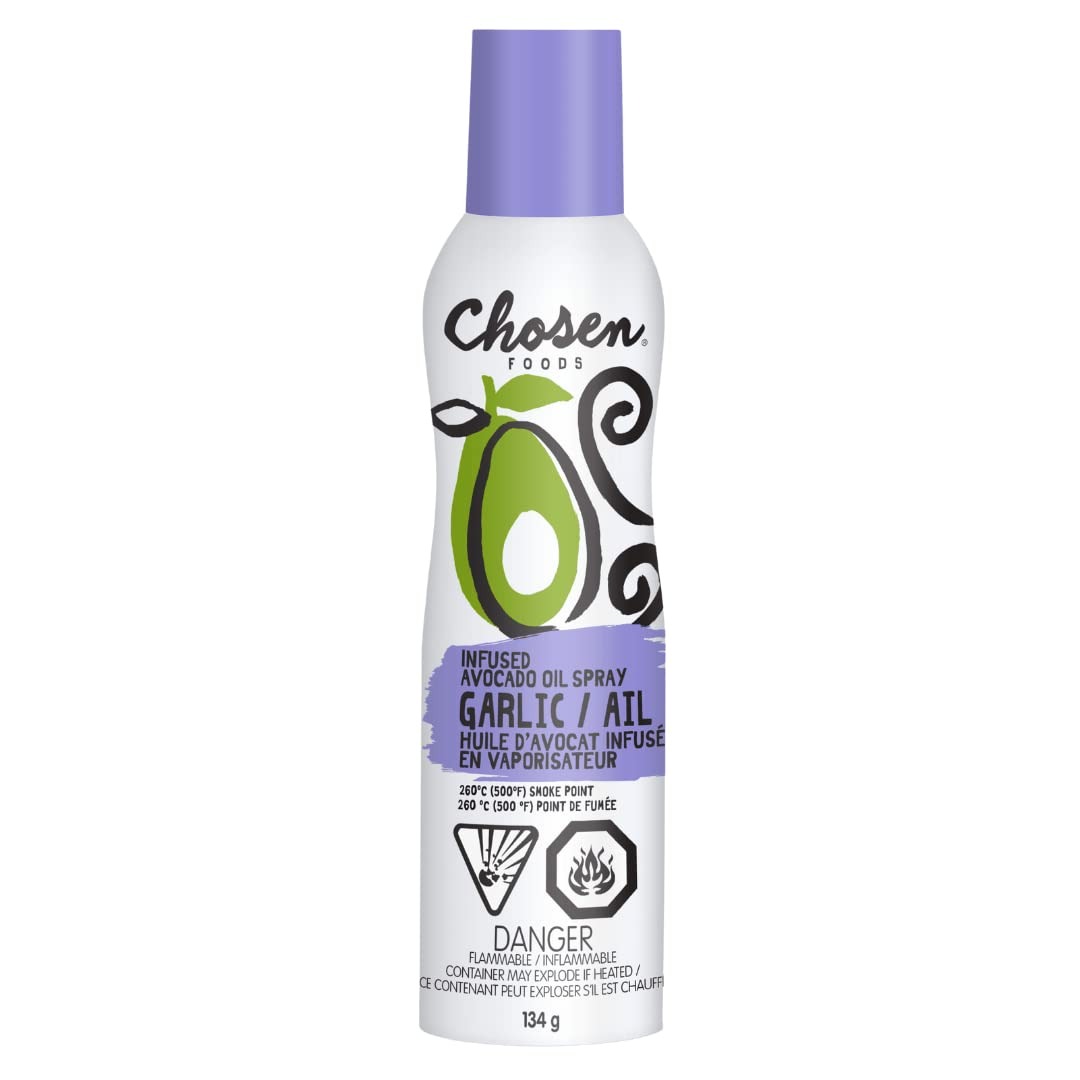
Item Name: Chosen Foods Infused Avocado Oil Spray Garlic Flavor, Non GMO, 4.7 Ounce (Pack of 6)
Bullet Point: Chosen Foods Infused Avocado Oil Spray Garlic Flavor, Non GMO, 4.7 Ounce (Pack of 6)
Value: 28.2
Unit: Ounce

Price: 13.99